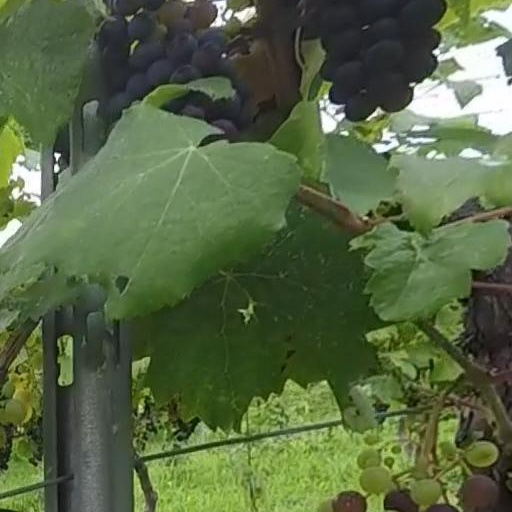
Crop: grape